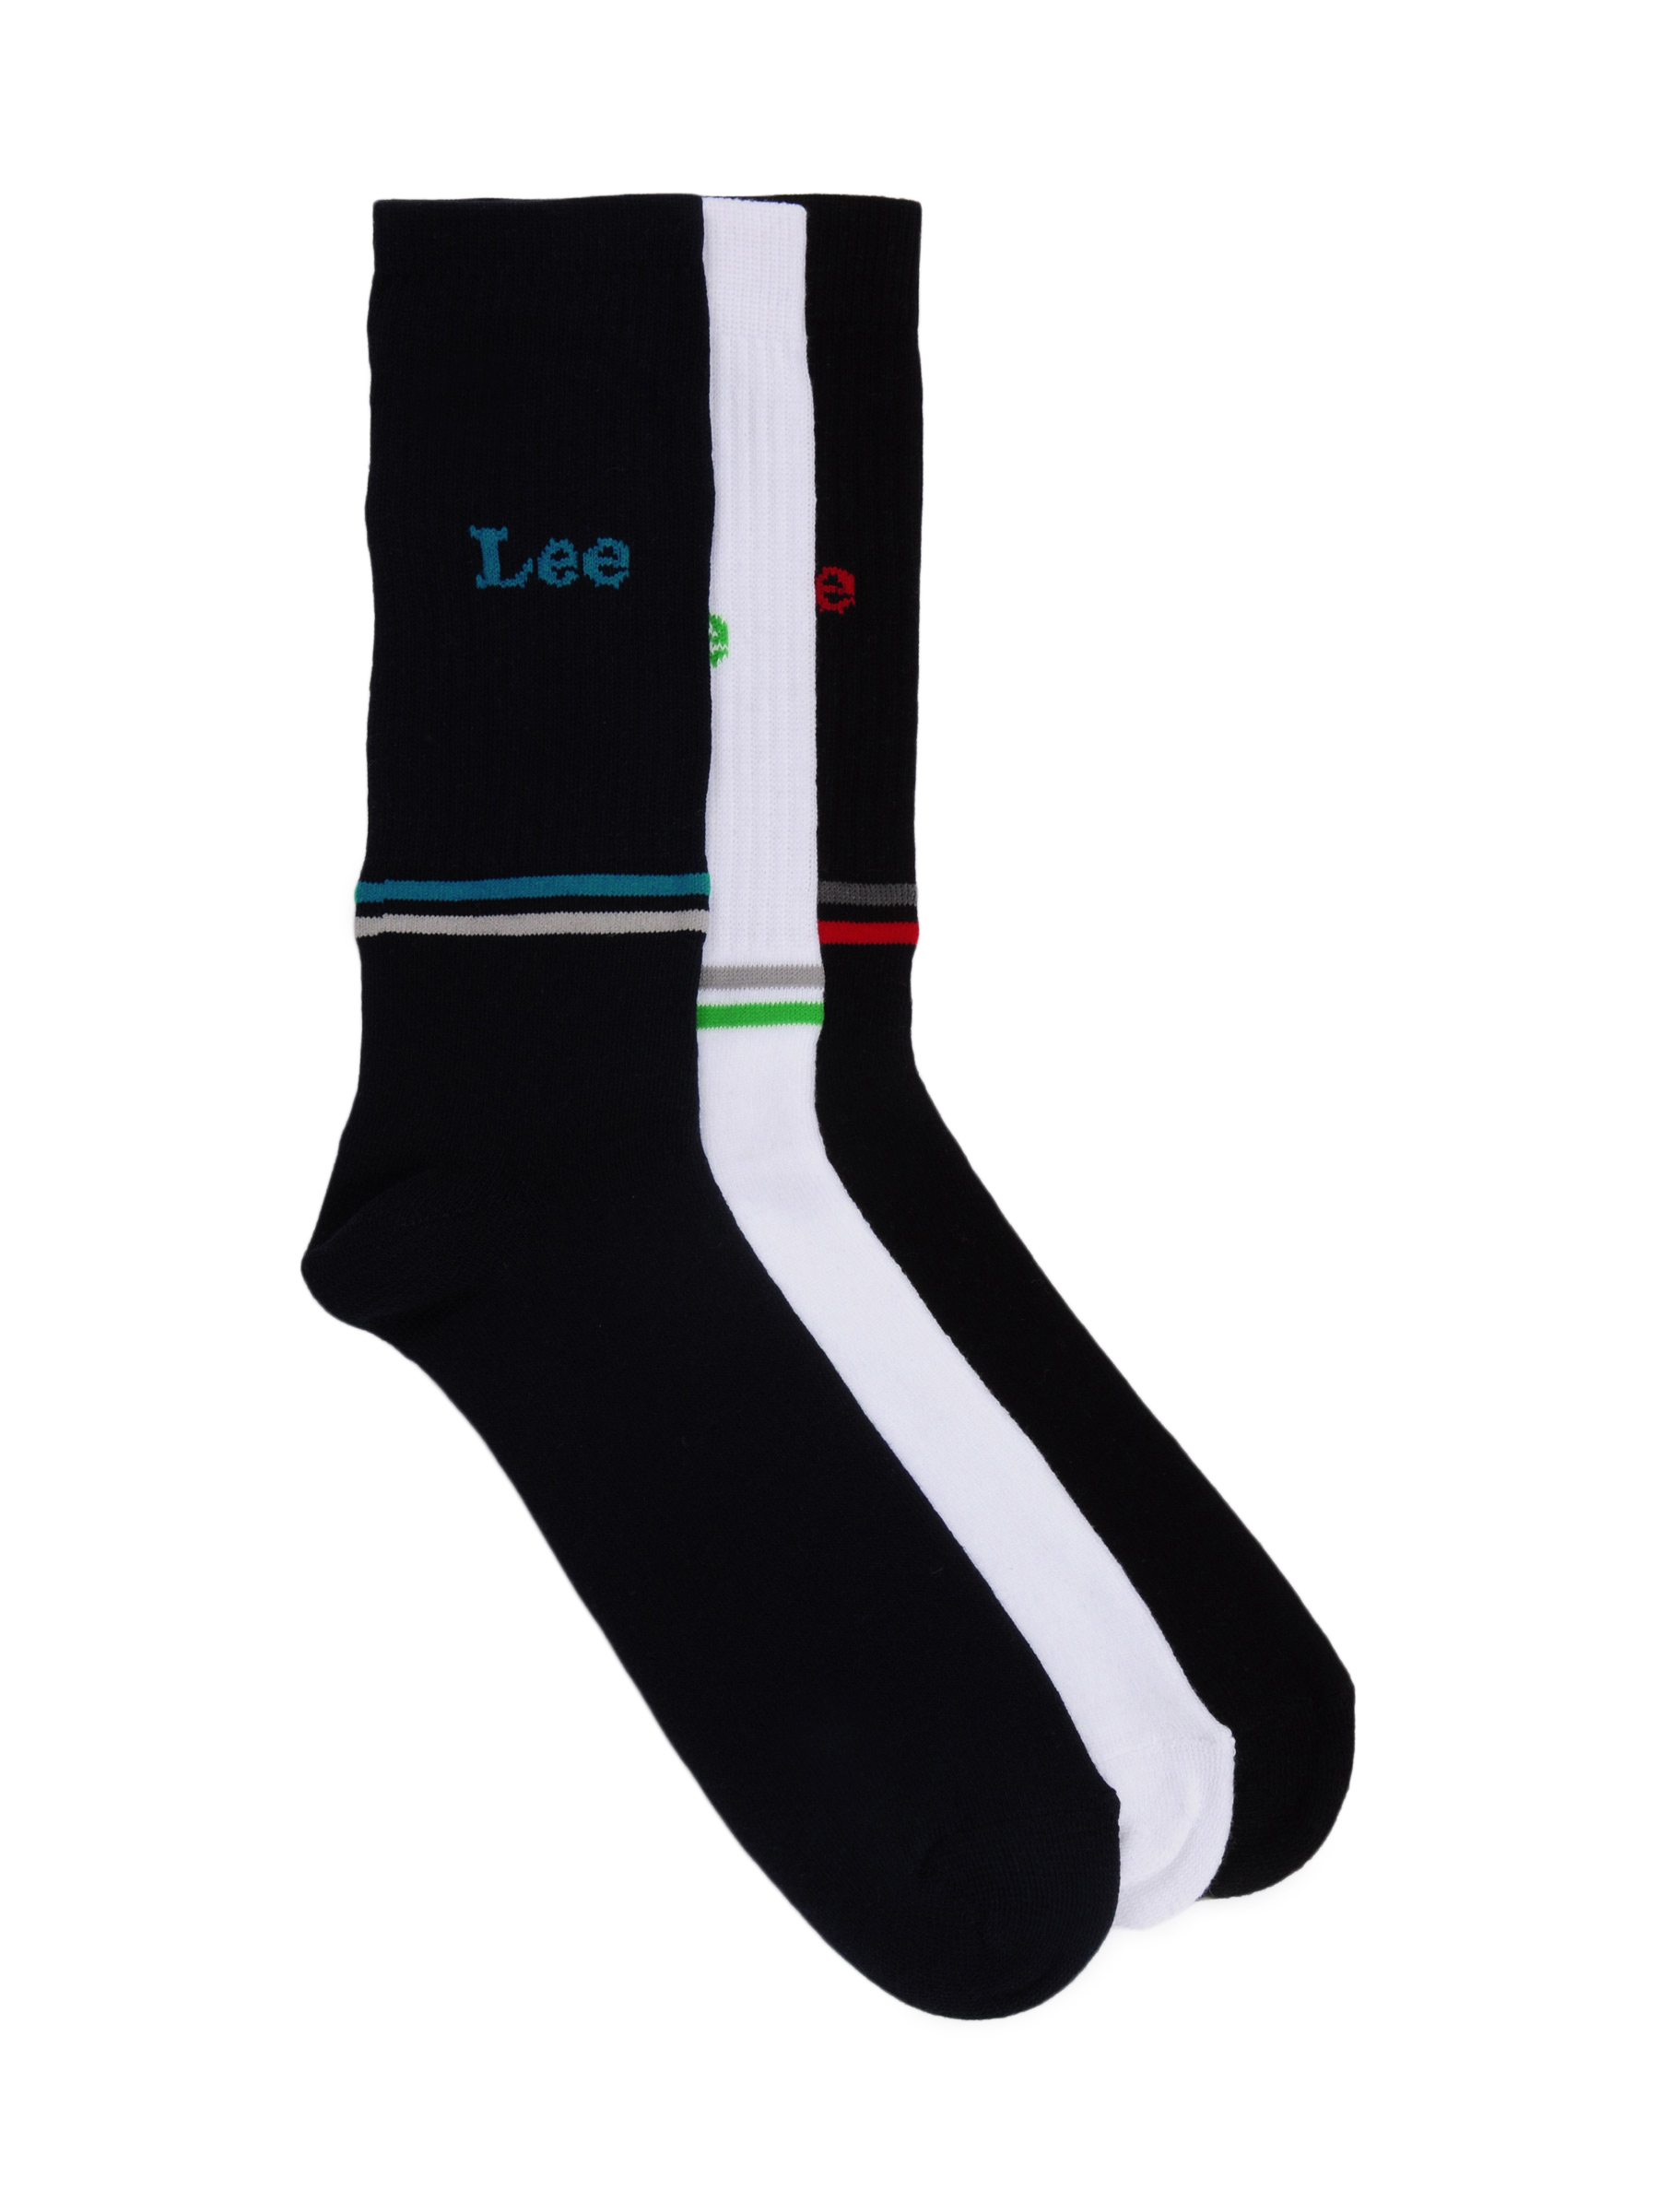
Lee Men Tripack Socks
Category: Accessories / Socks / Socks
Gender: Men
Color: White
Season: Summer 2016
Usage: Casual